Flatworm

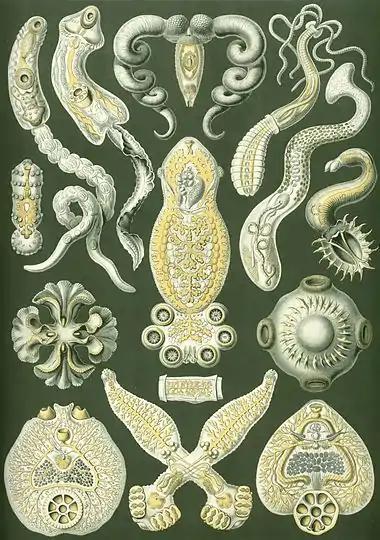
Various parasitic flatworms from Haeckel's "Kunstformen der Natur" (1904)

Platyhelminthes are bilaterally symmetrical animals: their left and right sides are mirror images of each other; this also implies they have distinct top and bottom surfaces and distinct head and tail ends. Like other bilaterians, they have three main cell layers (endoderm, mesoderm, and ectoderm), while the radially symmetrical cnidarians and ctenophores (comb jellies) have only two cell layers. Beyond that, they are "defined more by what they do not have than by any particular series of specializations." Unlike most other bilaterians, Platyhelminthes have no internal body cavity, so are described as acoelomates. Although the absence of a coelom also occurs in other bilaterians: gnathostomulids, gastrotrichs, xenacoelomorphs, cycliophorans, entoproctans and the parasitic mesozoans. They also lack specialized circulatory and respiratory organs, both of these facts are defining features when classifying a flatworm's anatomy. Their bodies are soft and unsegmented.